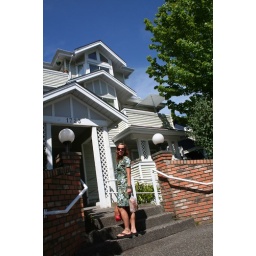
our balcony is just above K's head on the second floor